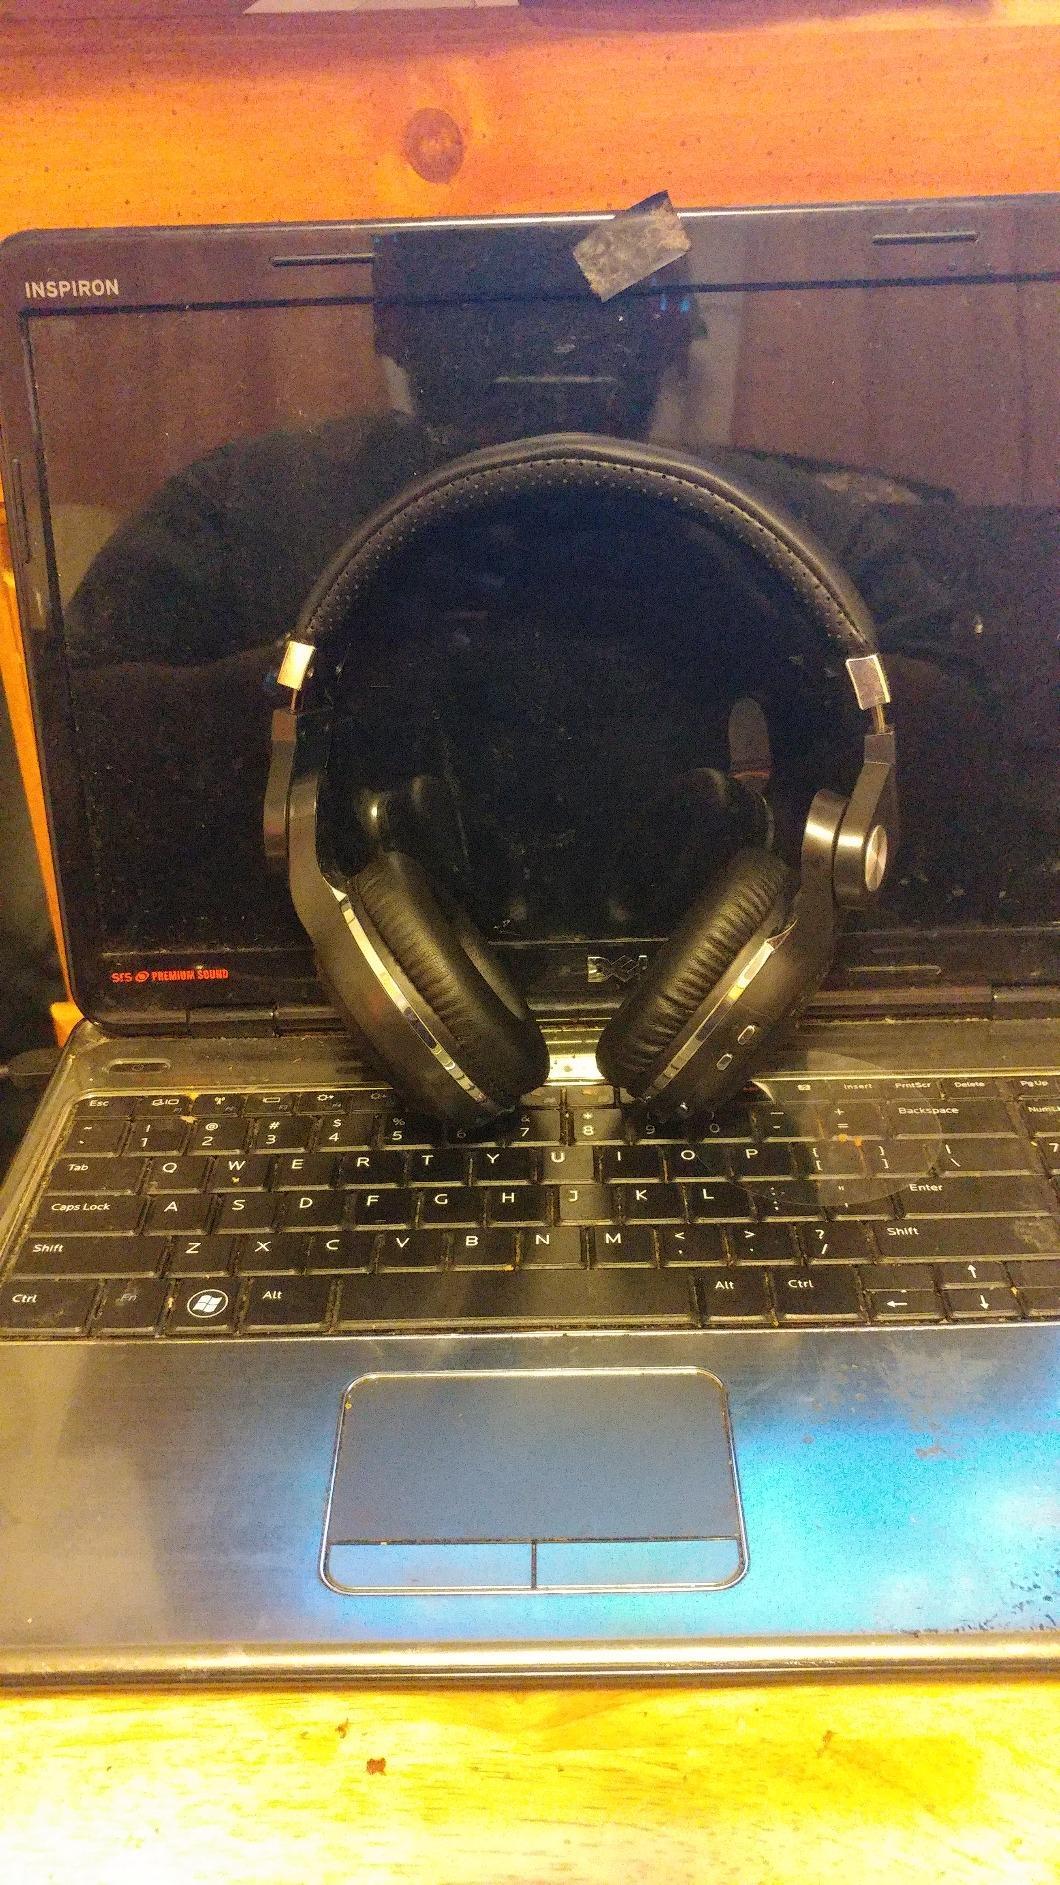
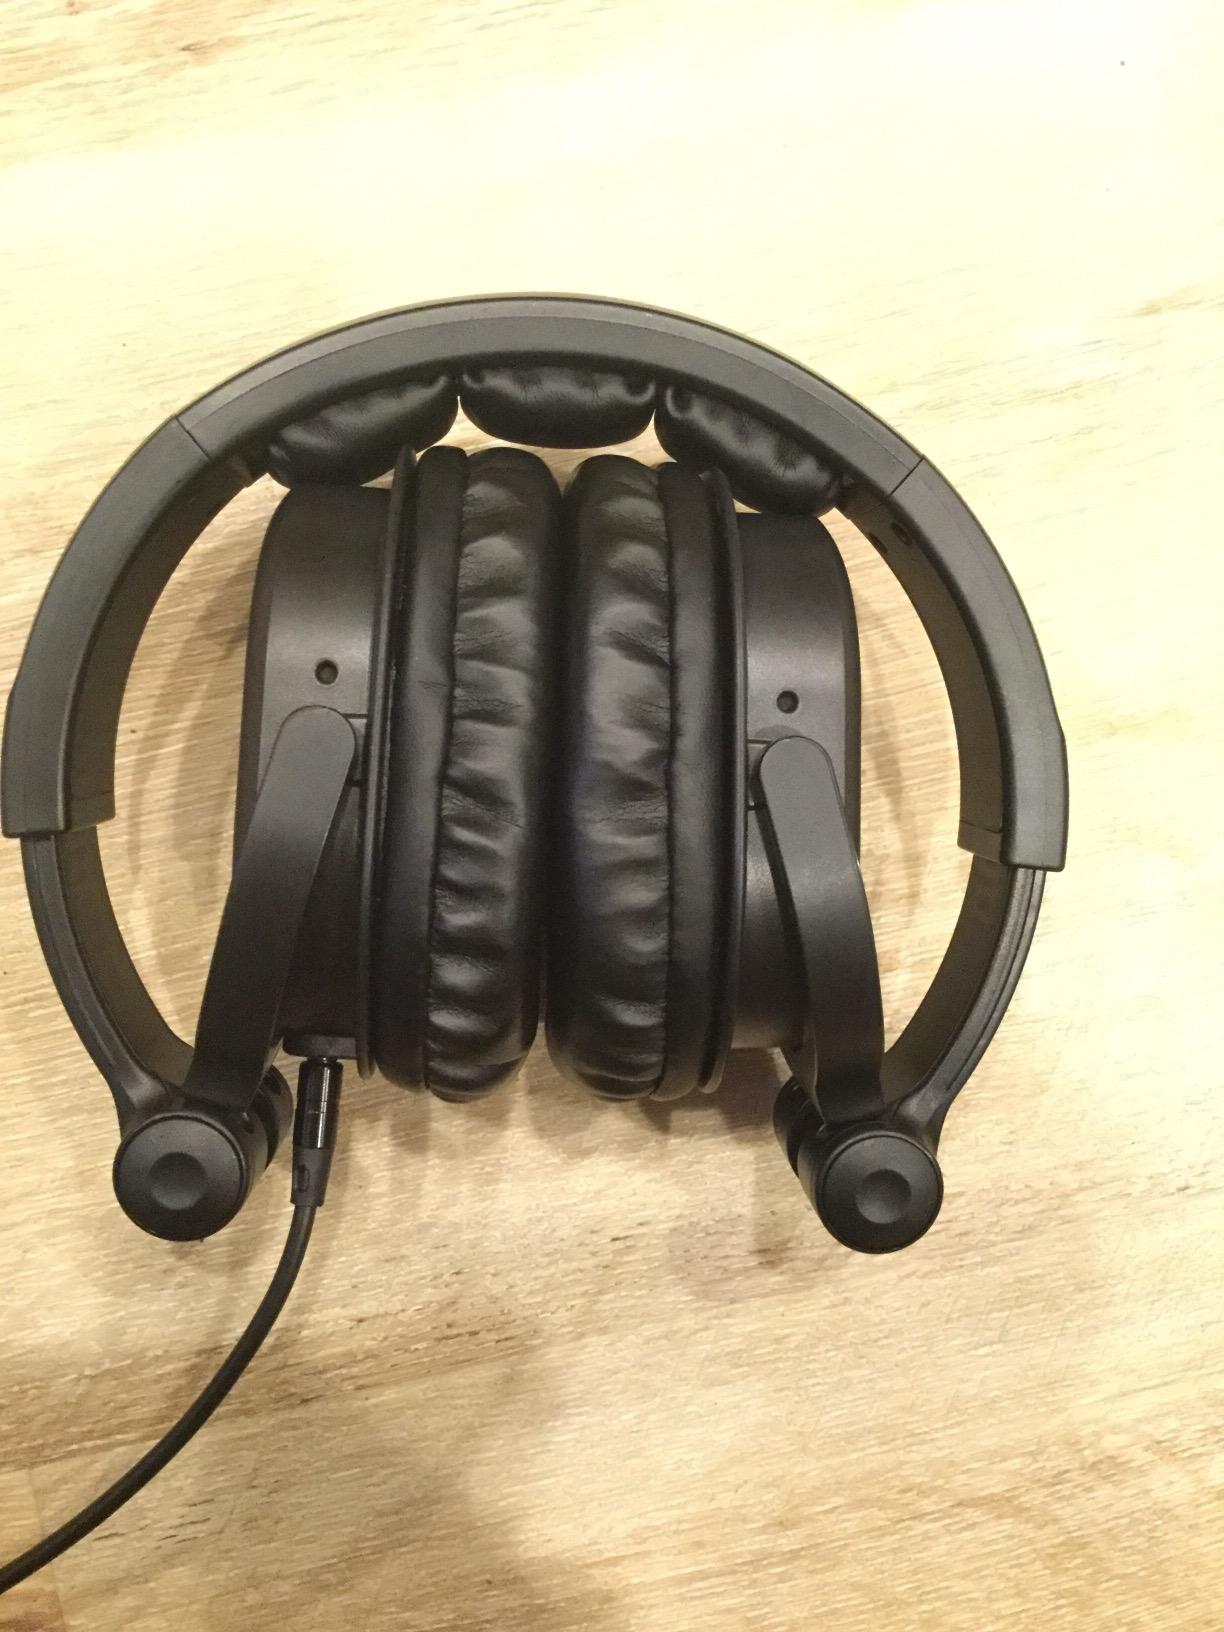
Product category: headphones
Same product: no